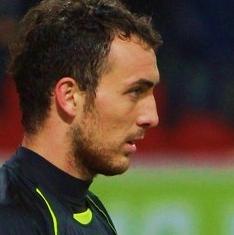
Age: 25